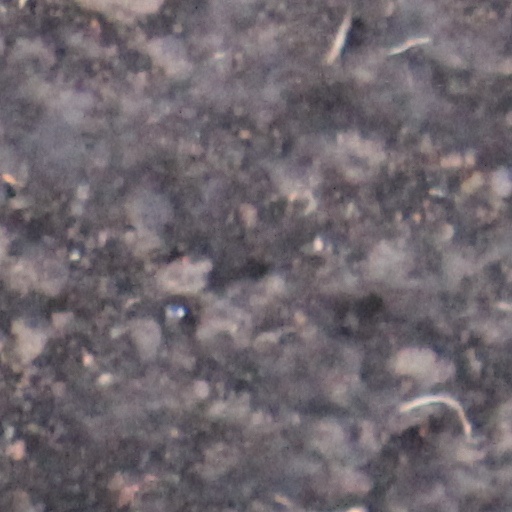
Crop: wheat